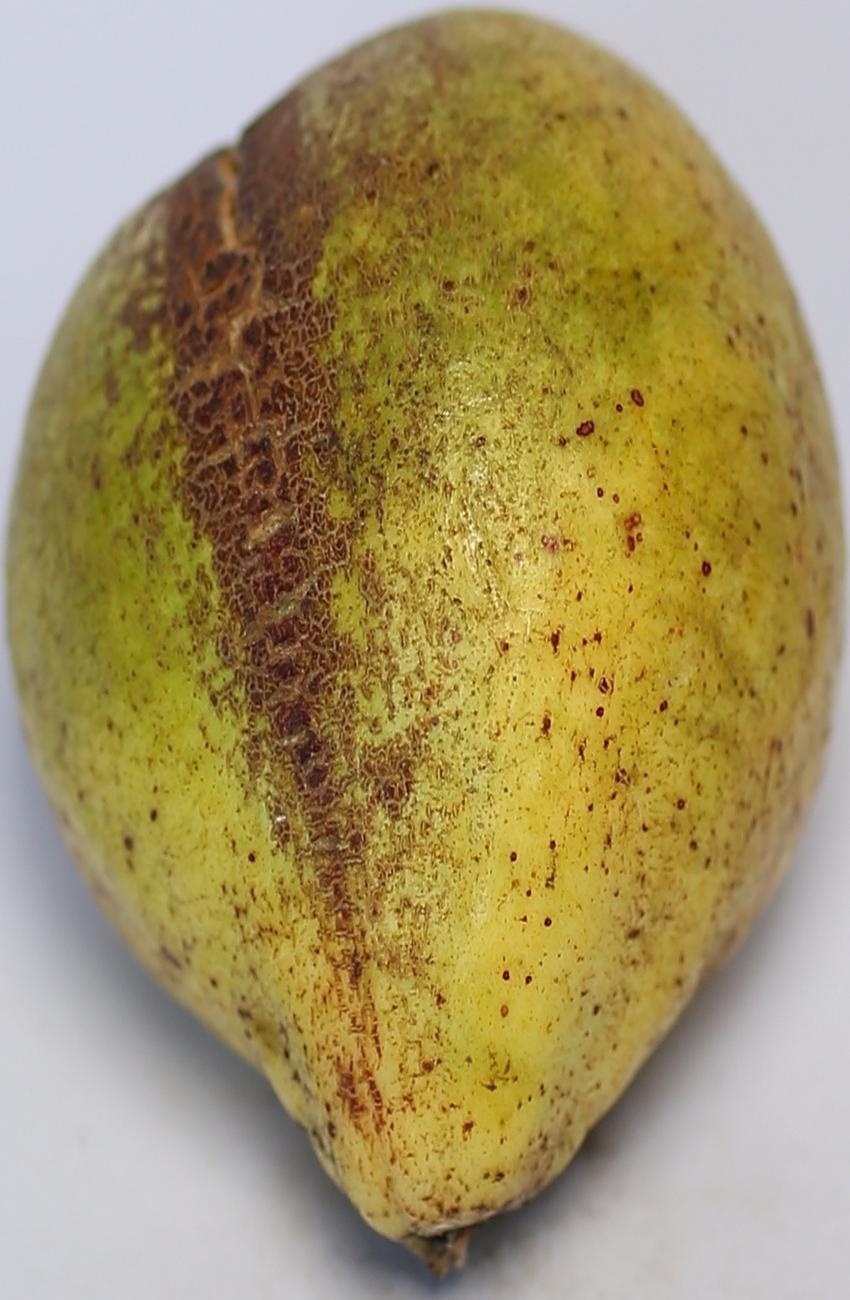
Maturity: mature-green
Variety: riyali